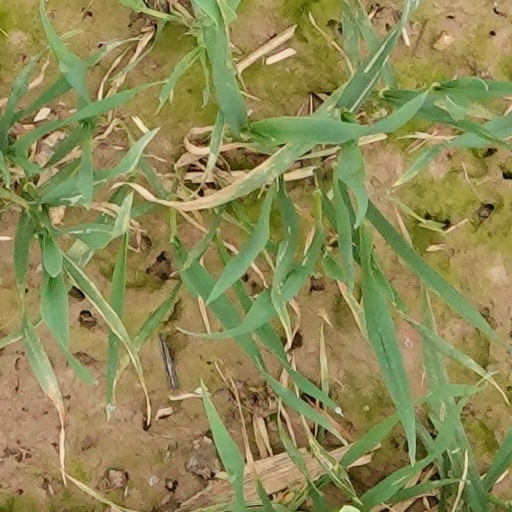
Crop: wheat